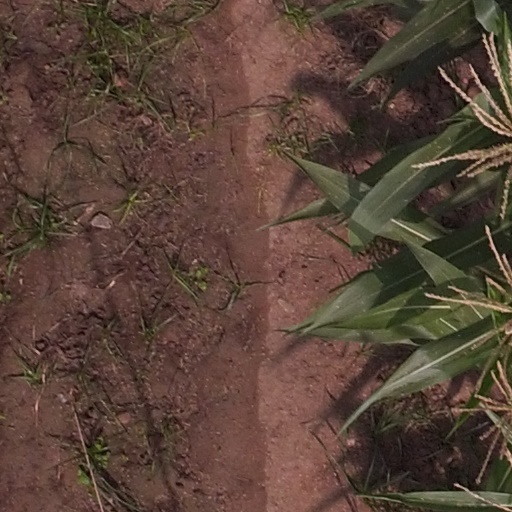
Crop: maize; corn